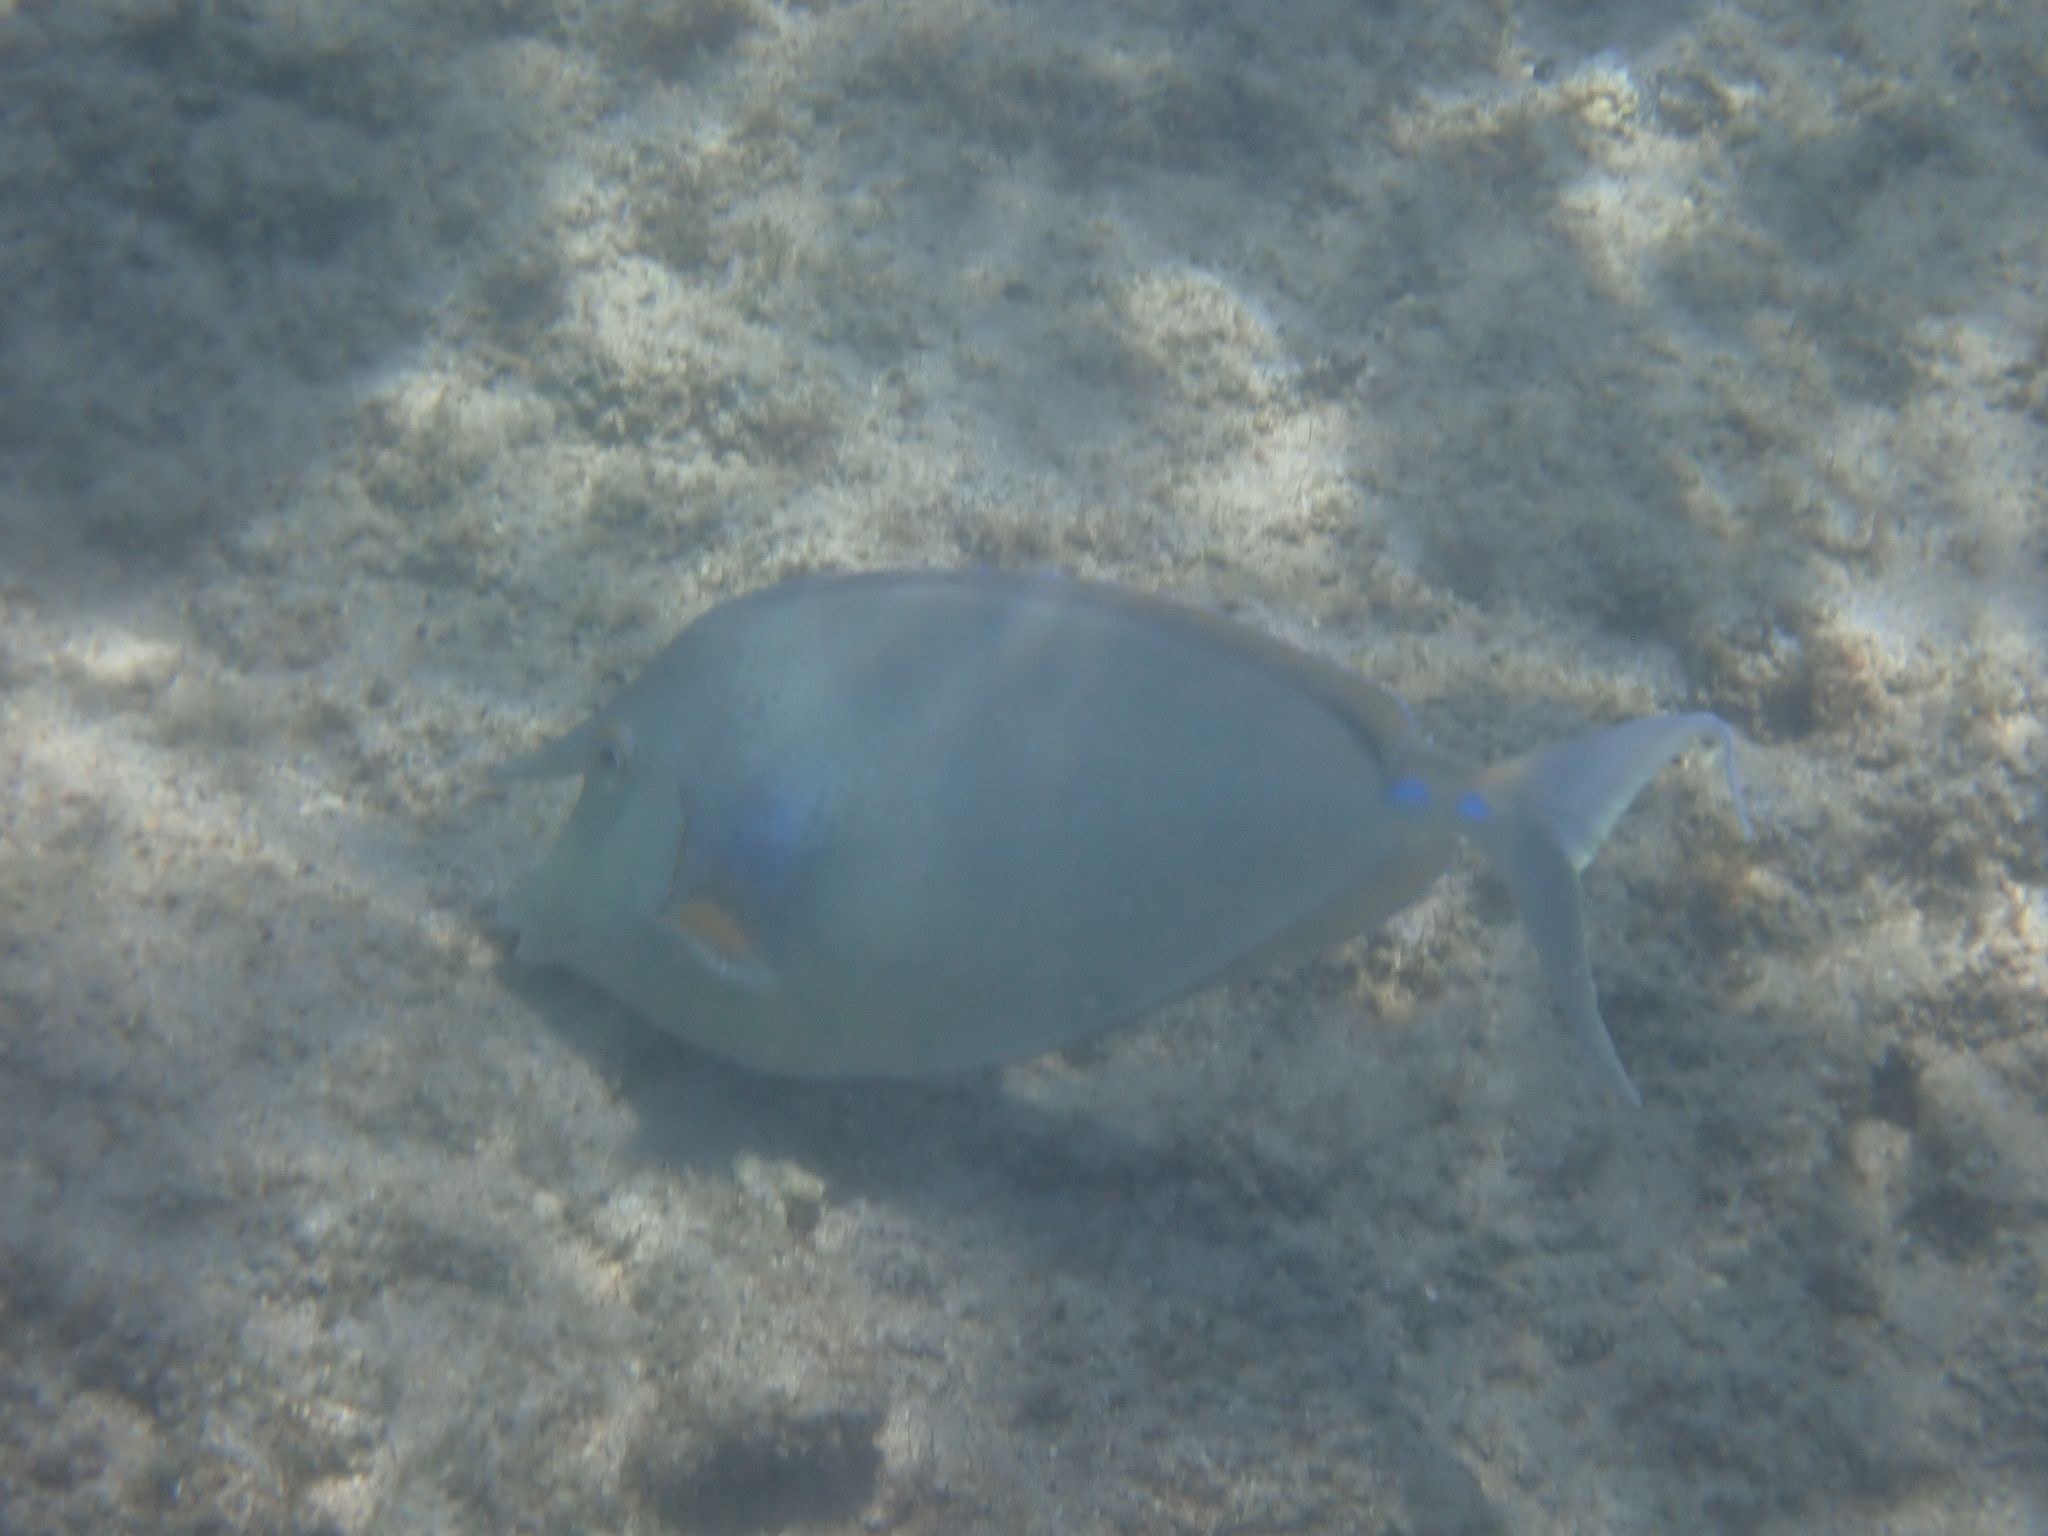
Naso unicornis (Bluespine Unicornfish)